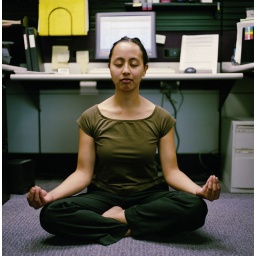
Woman meditating by her desk in office (selective focus)